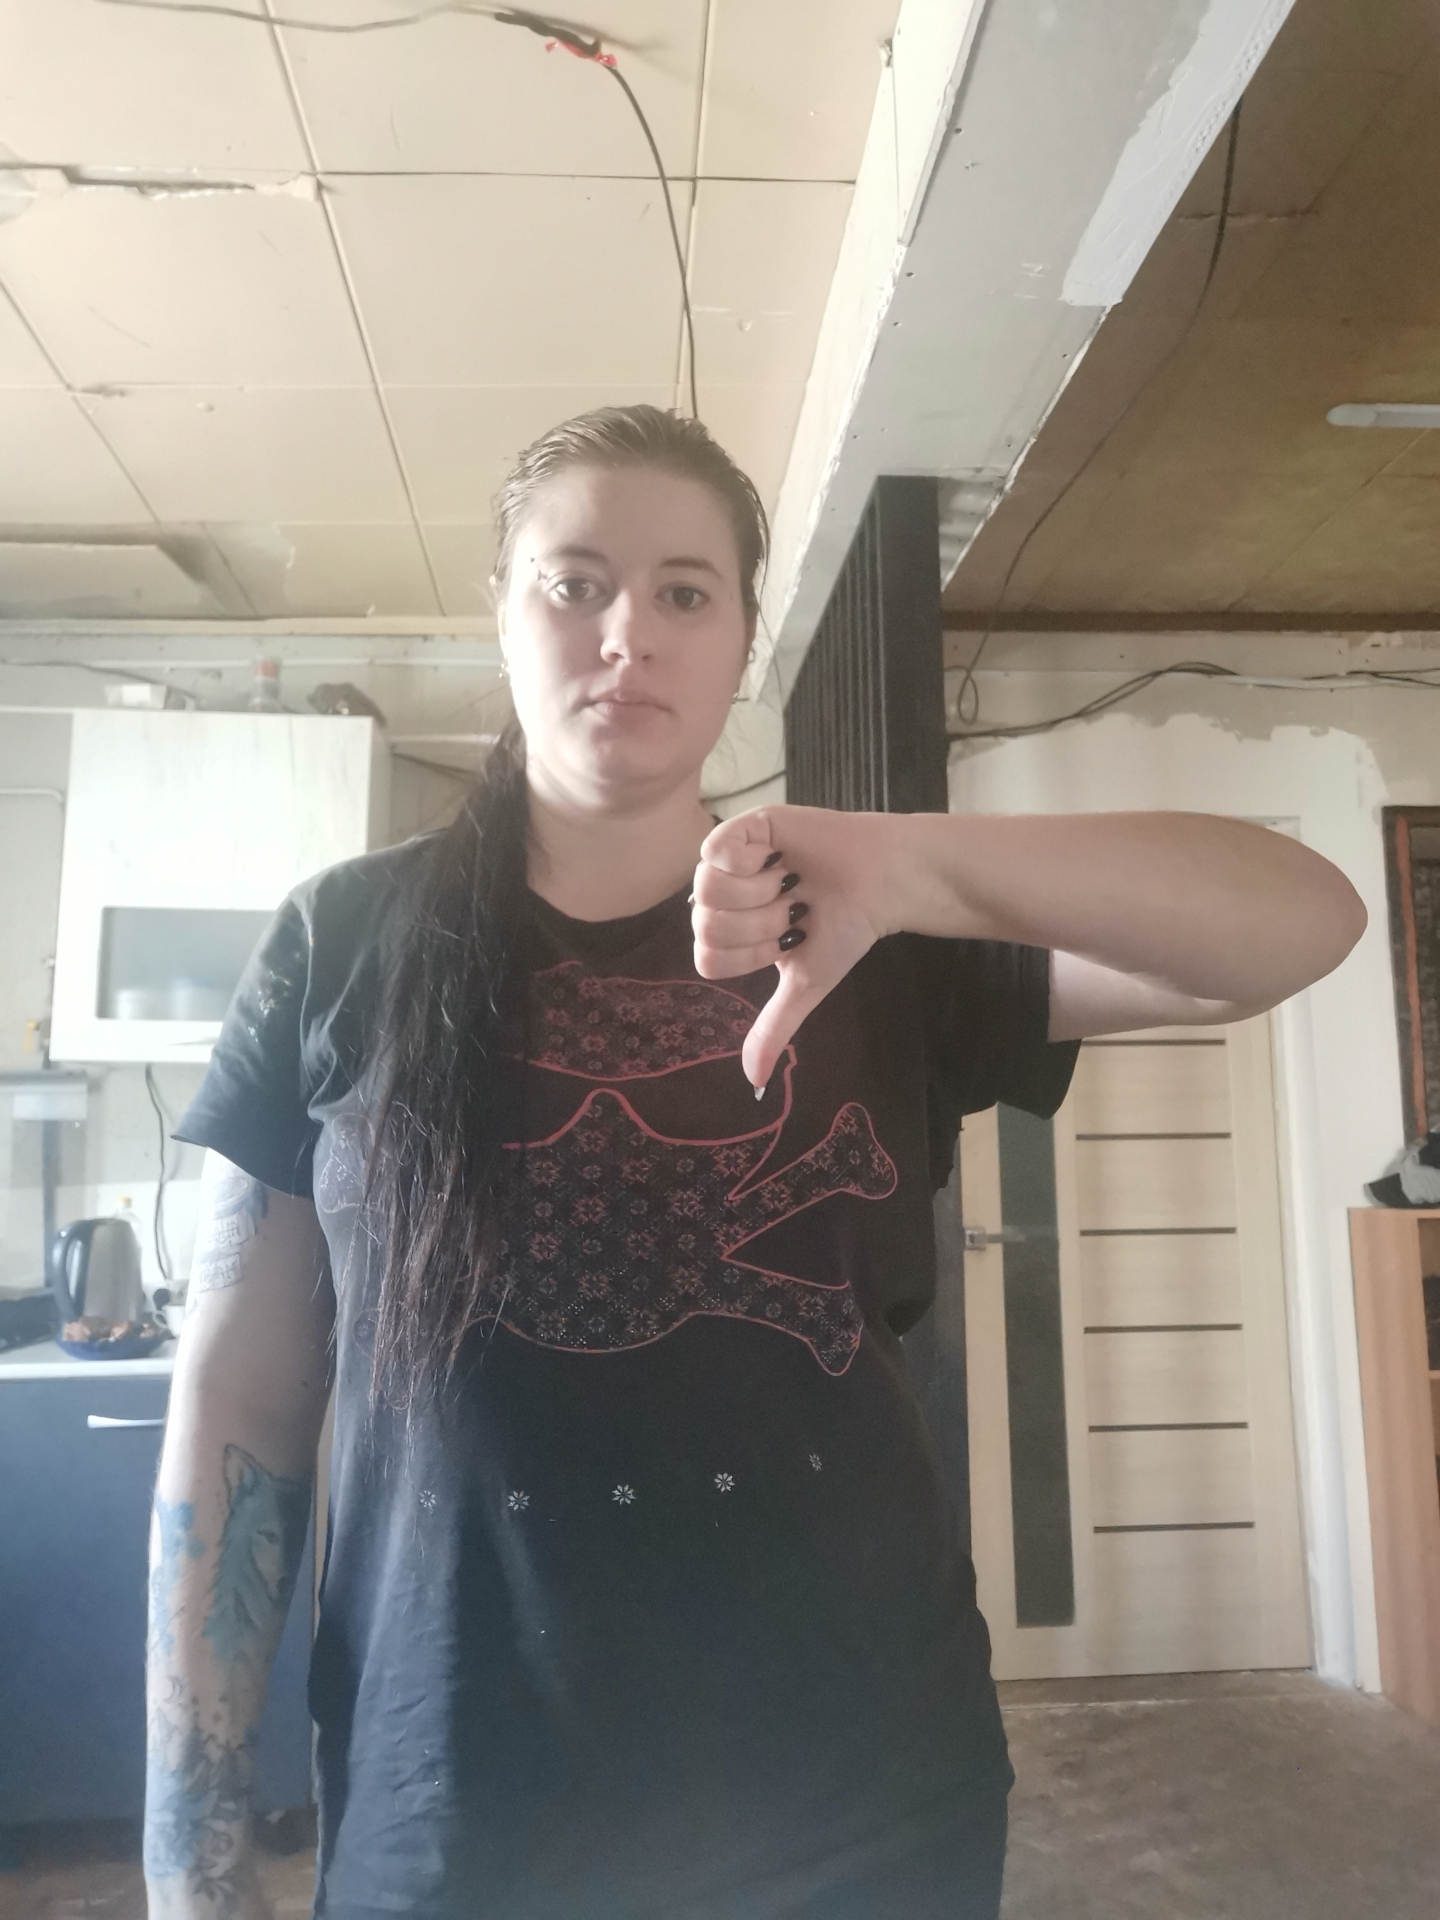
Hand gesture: dislike